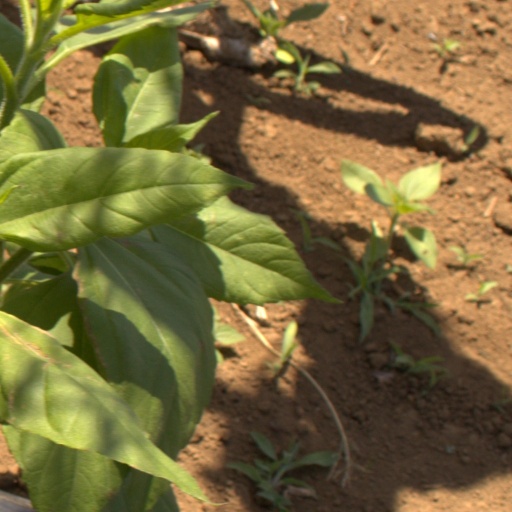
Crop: Jerusalem artichoke